Jean Mueller

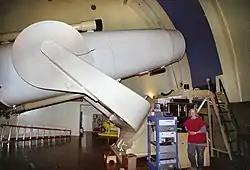
Jean Mueller with the Samuel Oschin telescope

Working at Palomar Observatory, she discovered a total of 15 comets, including 7 periodic comets 120P/Mueller, 131P/Mueller, 136P/Mueller, 149P/Mueller, 173P/Mueller, 188P/LINEAR-Mueller, 190P/Mueller, and 8 non-periodic comets.